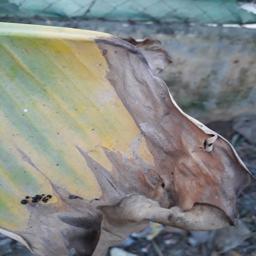
Label: POTASSIUM DEFICIENCY